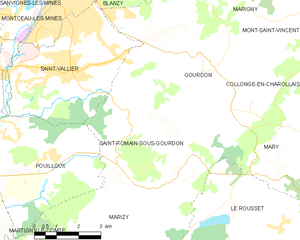
Carte des communes françaises